Question: How many people are in the shot?
Tambaya: Mutane nawa ne a hoton?
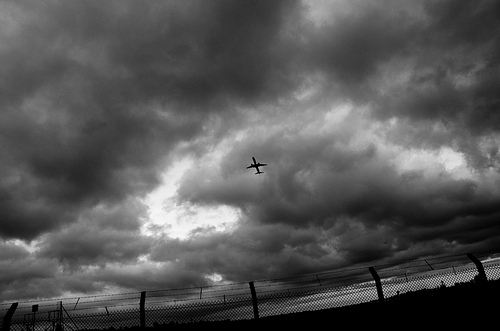
Answer: 0
Amsa: 0